Moons of Jupiter

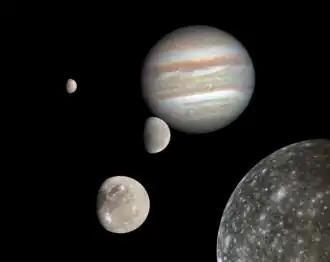
A montage of Jupiter and its four largest moons (distance and sizes not to scale)

There are 97 moons of Jupiter with confirmed orbits . This number does not include a number of meter-sized moonlets thought to be shed from the inner moons, nor hundreds of possible kilometer-sized outer irregular moons that were only briefly captured by telescopes. All together, Jupiter's moons form a satellite system called the Jovian system. The most massive of the moons are the four Galilean moons: Io, Europa, Ganymede, and Callisto, which were independently discovered in 1610 by Galileo Galilei and Simon Marius and were the first objects found to orbit a body that was neither Earth nor the Sun. Much more recently, beginning in 1892, dozens of far smaller Jovian moons have been detected and have received the names of lovers (or other sexual partners) or daughters of the Roman god Jupiter or his Greek equivalent Zeus. The Galilean moons are by far the largest and most massive objects to orbit Jupiter, with the remaining 93 known moons and the rings together comprising just 0.003% of the total orbiting mass.